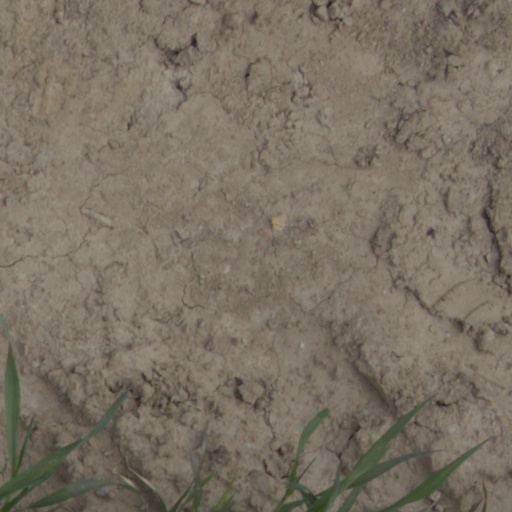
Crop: wheat